Barton Fink

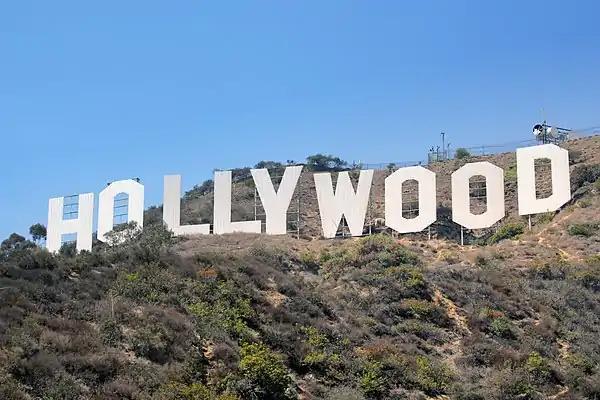
In the film, Hollywood demonstrates many forms of what author Nancy Lynn Schwartz describes as "forms of economic and psychological manipulation used to retain absolute control."

Some similarities exist between the character of W. P. Mayhew and novelist William Faulkner. Like Mayhew, Faulkner became known as a preeminent writer of Southern literature and later worked in the film business. Like Faulkner, Mayhew is a heavy drinker and speaks contemptuously about Hollywood. Faulkner's name appeared in the Hollywood 1940s history book "City of Nets," which the Coens read while creating "Barton Fink." Ethan explained in 1998: "I read this story in passing that Faulkner was assigned to write a wrestling picture... That was part of what got us going on the whole "Barton Fink" thing." Faulkner worked on a wrestling film called "Flesh," (1932) which starred Wallace Beery, the actor for whom Barton is writing. The focus on wrestling was fortuitous for the Coens, as they participated in the sport in high school.